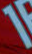
Number: 1